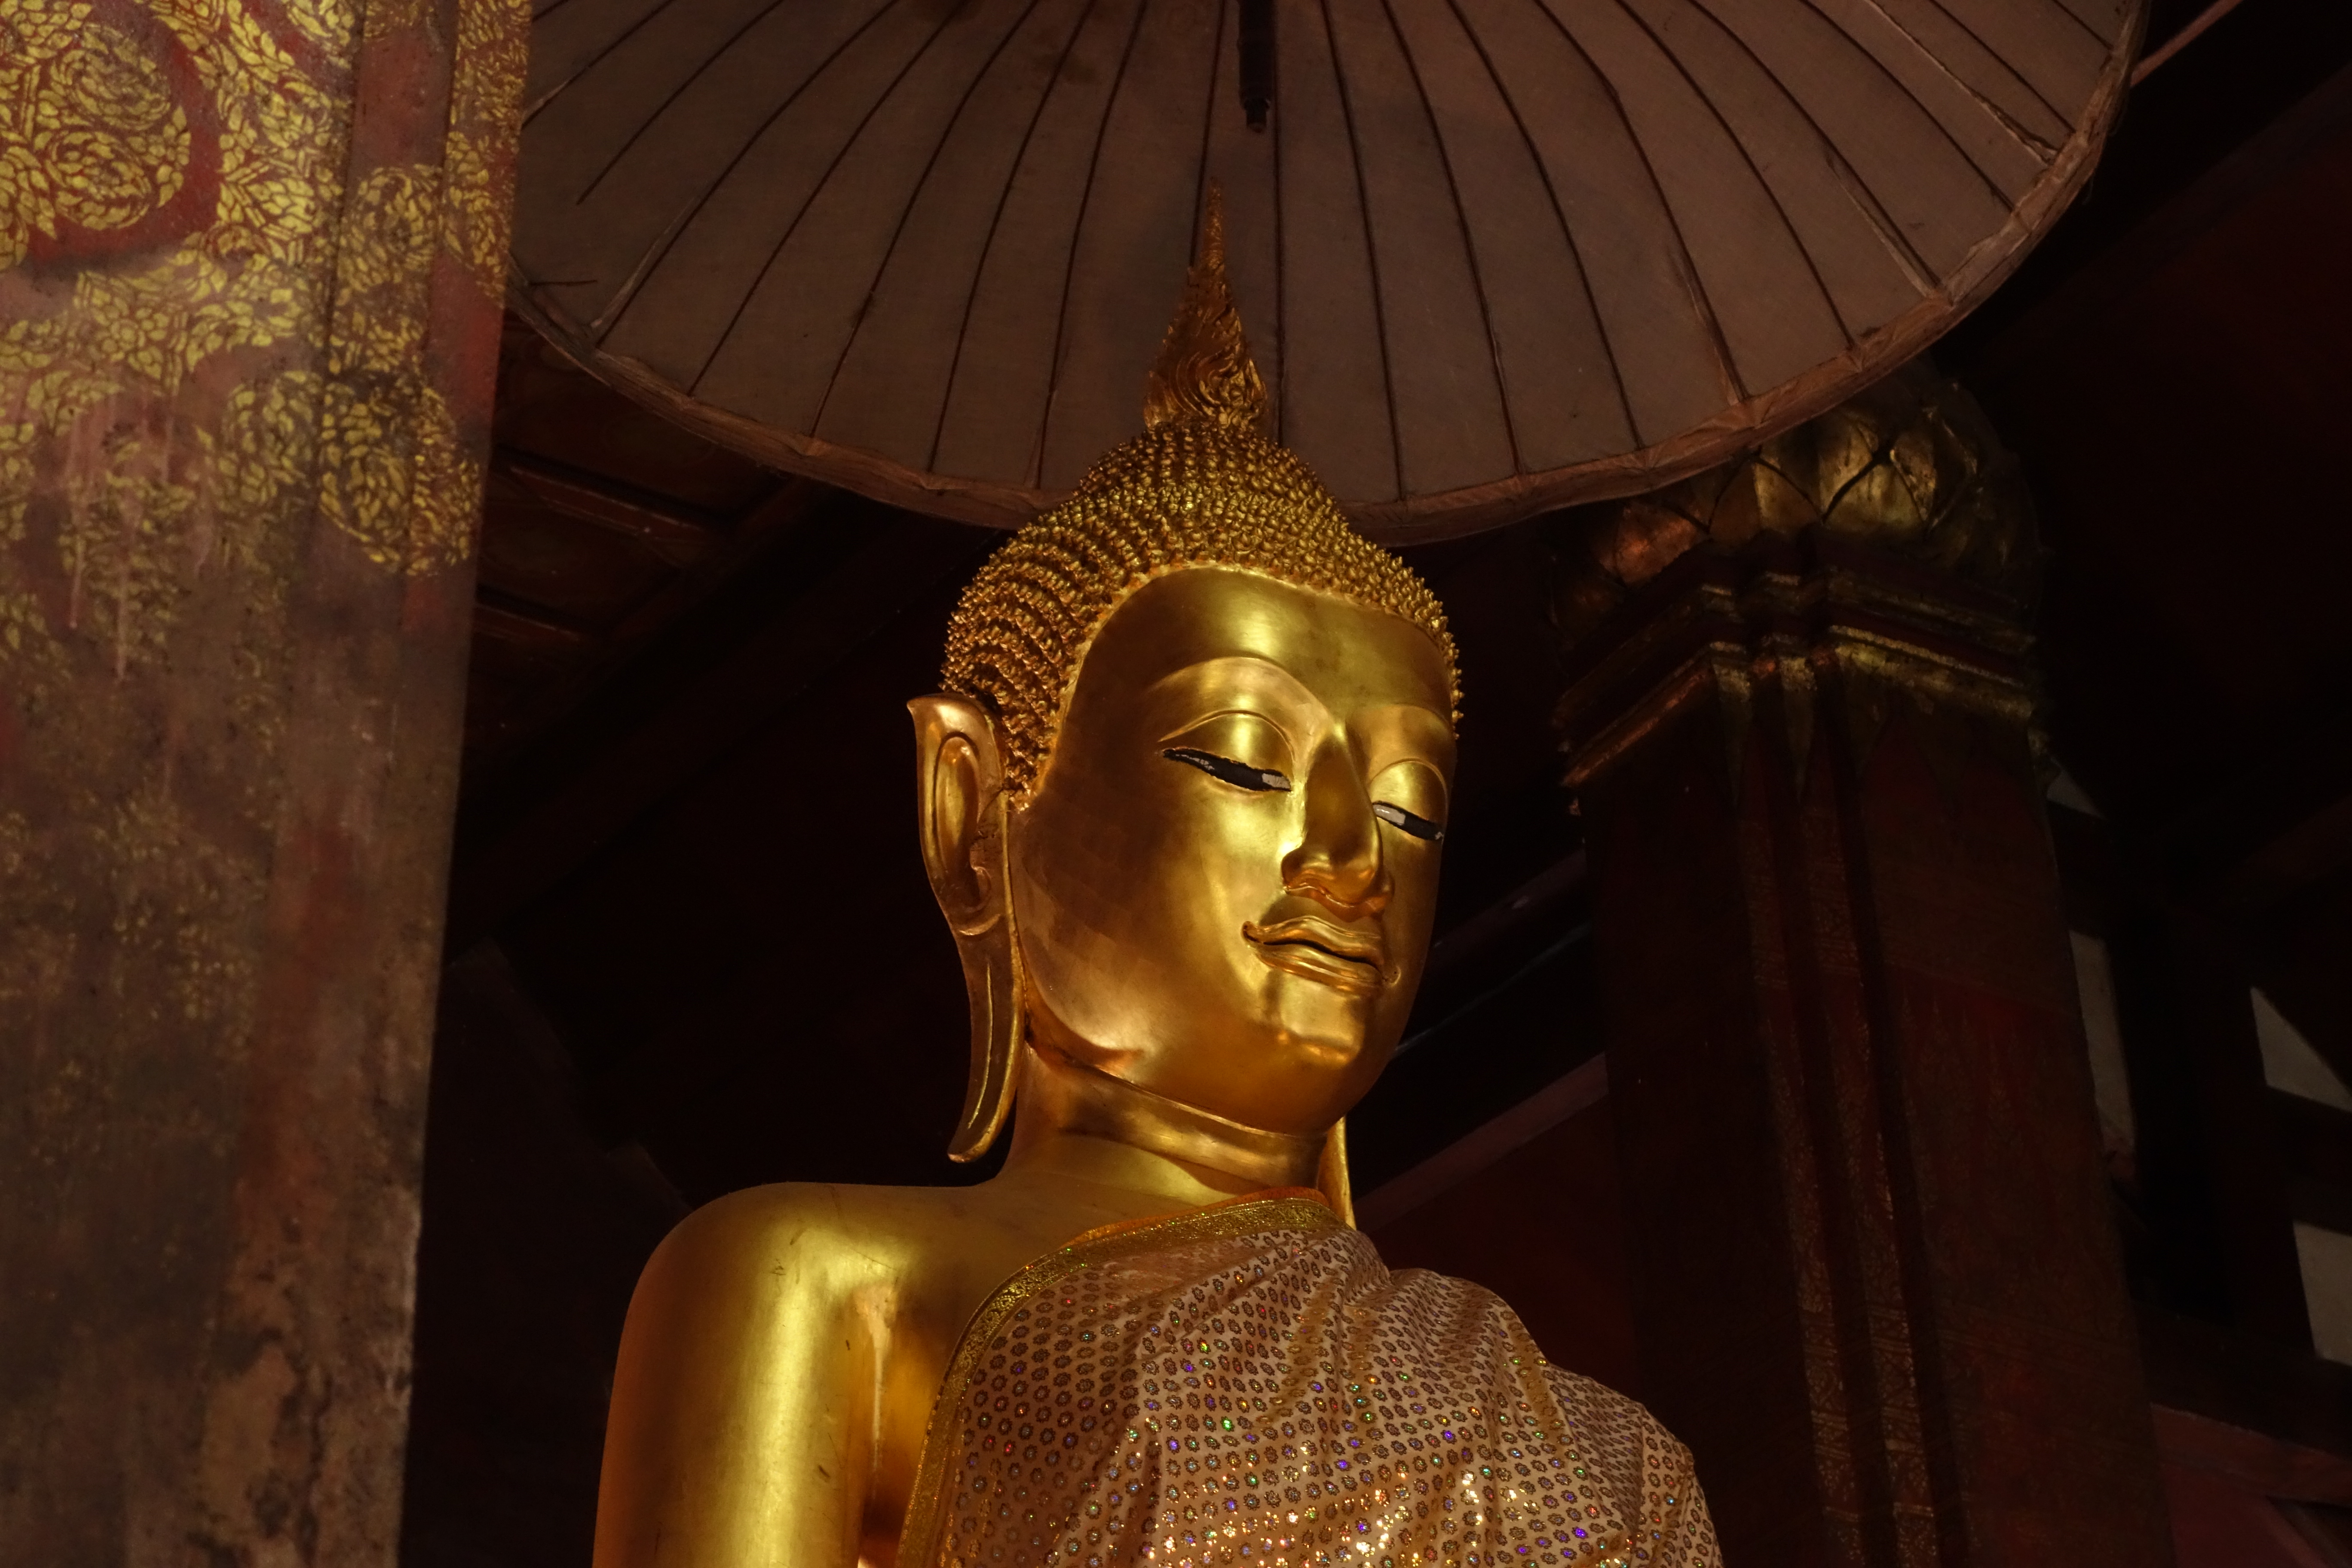
historical, park, thailand, sculpture, statue, metal, art, bronze sculpture, gold, temple, bronze, brass, place of worship, wat, shrine, fictional character, meditation, mythology, carving, monument, religious institute